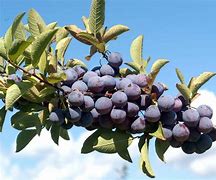
Label: others